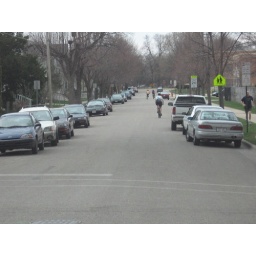
open street with bikes in distance